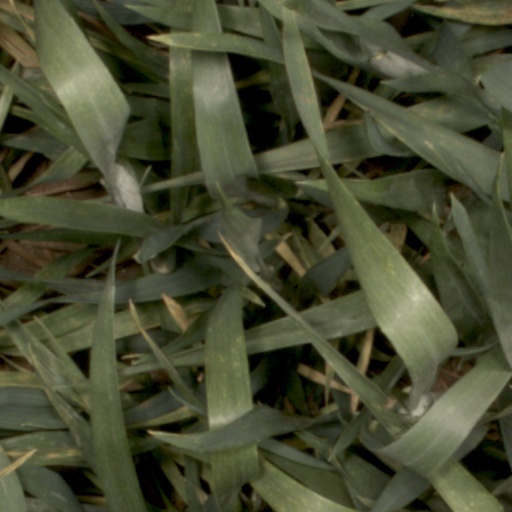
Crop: wheat